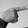
ASL letter: G